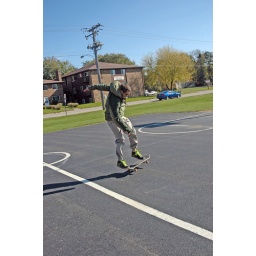
Brian Green attempts an ollie at the basket ball court on Russel Road in Dekalb Illinois.